France at the 2012 Summer Olympics

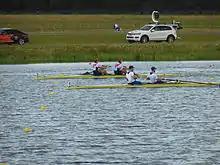
France (right boat) during the final of the men's coxless pair.

French swimmers achieved qualifying standards in the following events (up to a maximum of two swimmers in each event at the Olympic Qualifying Time (OQT), and one at the Olympic Selection Time (OST)):